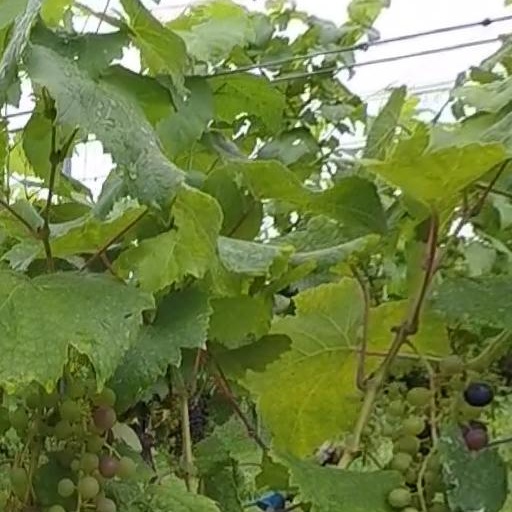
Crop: grape